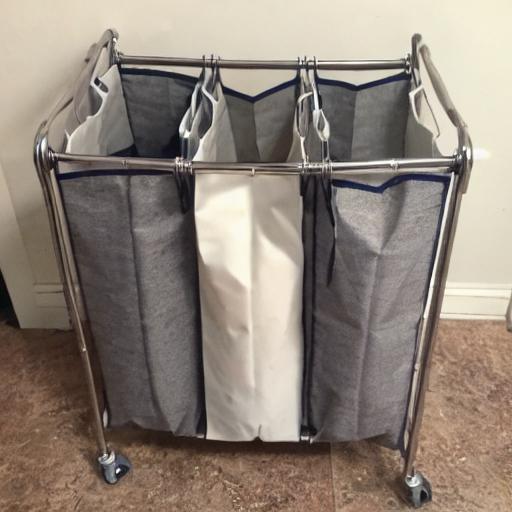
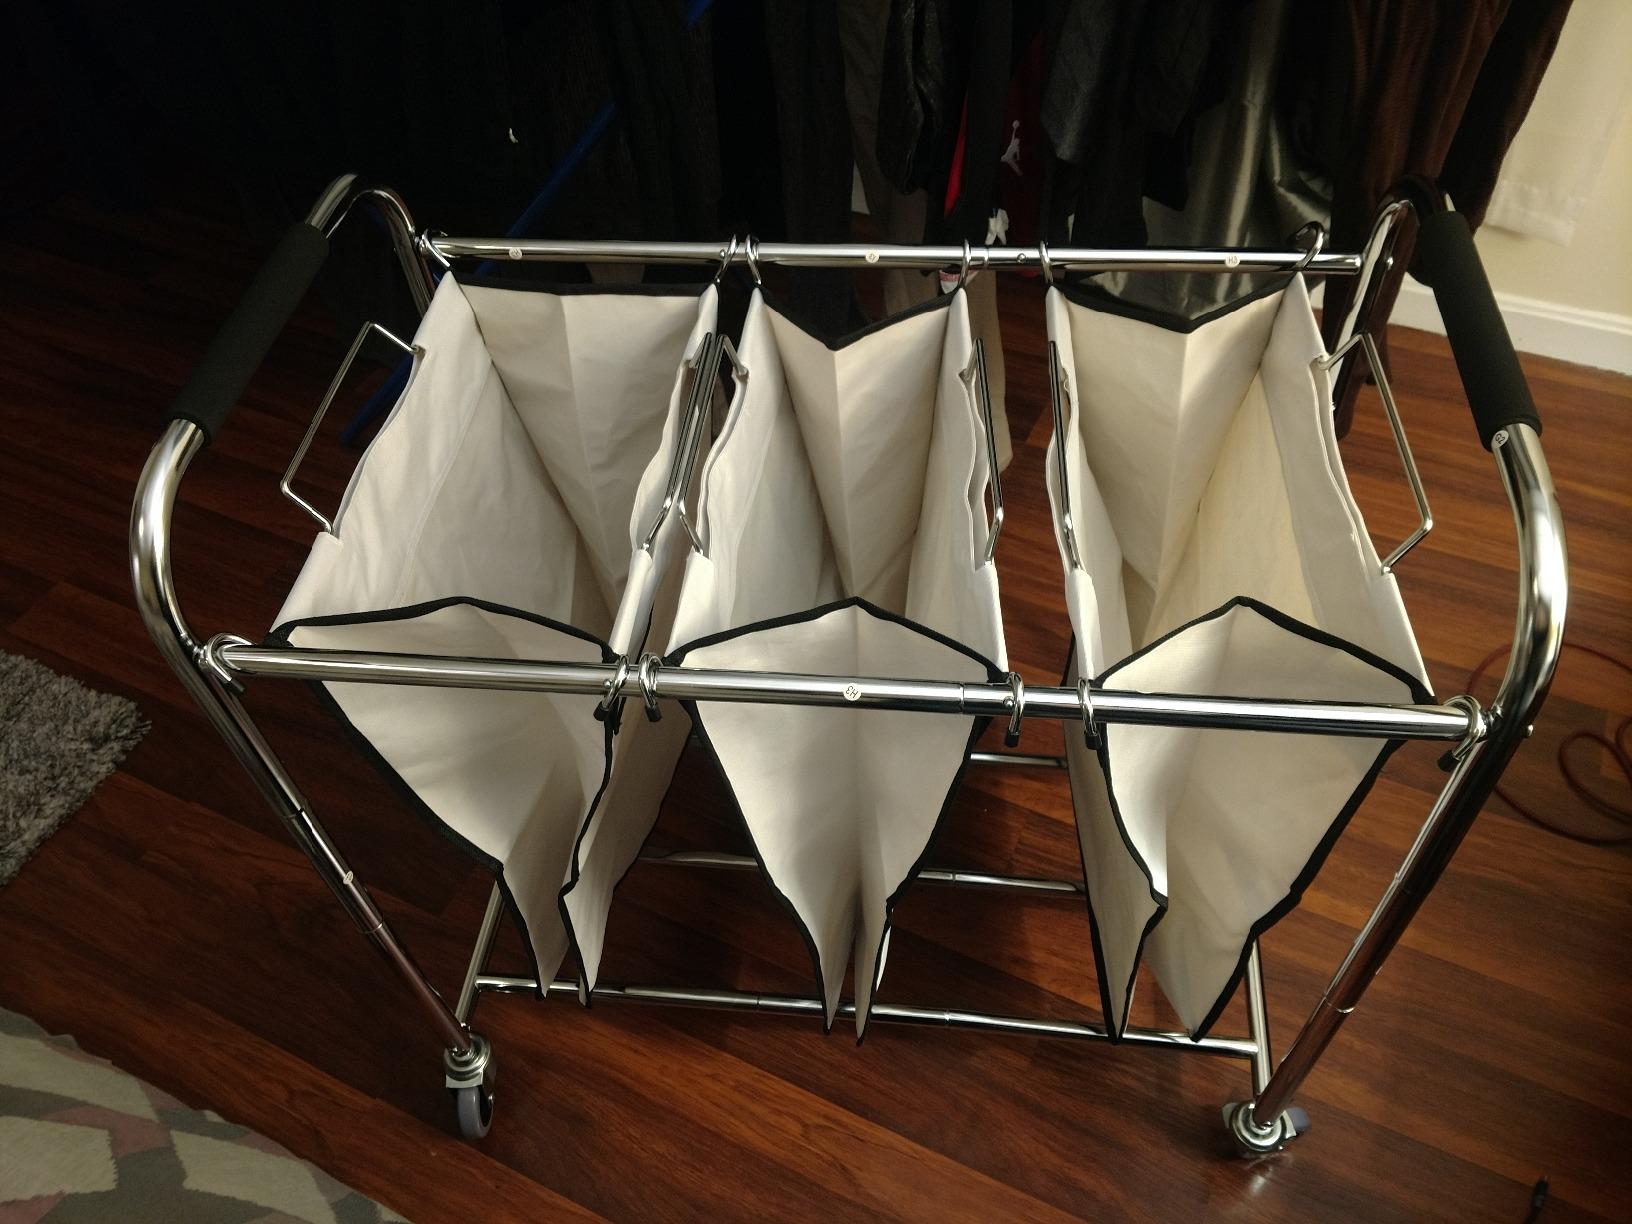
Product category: items_hamper
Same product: no